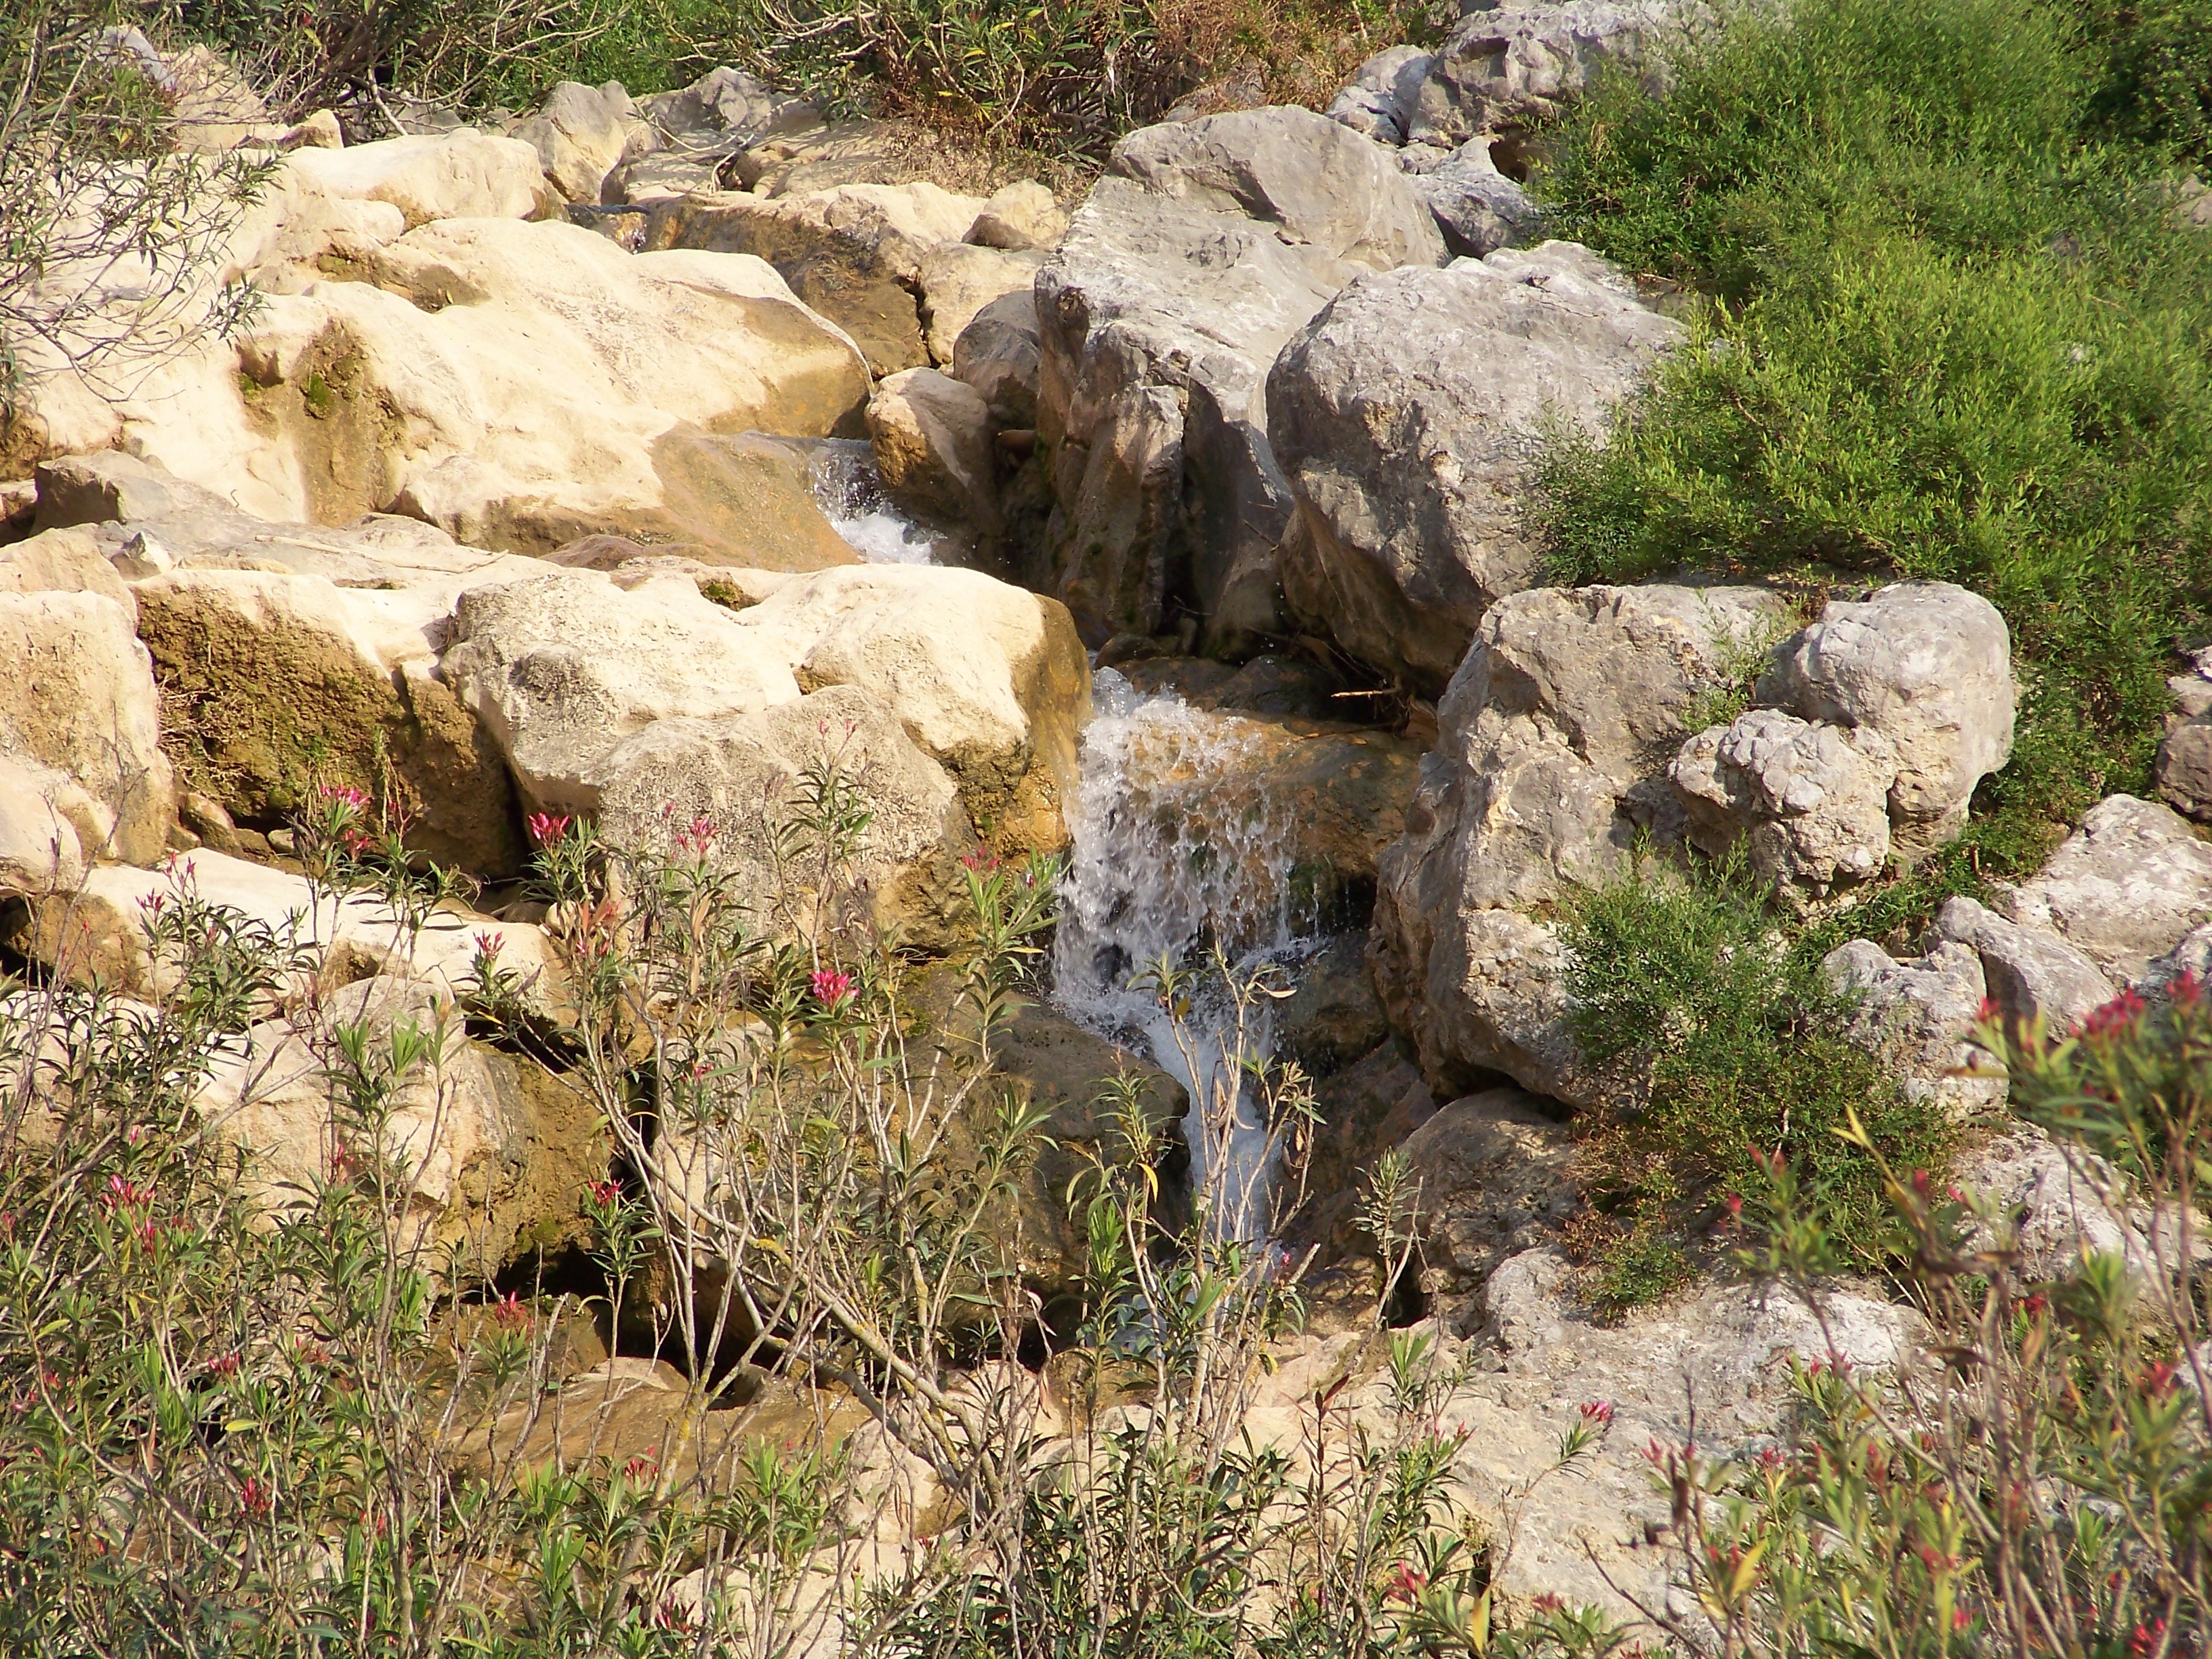
water, nature, rock, wilderness, trail, flower, terrain, geology, outcrop, badlands, boulder, wadi, bedrock, adana, kozan